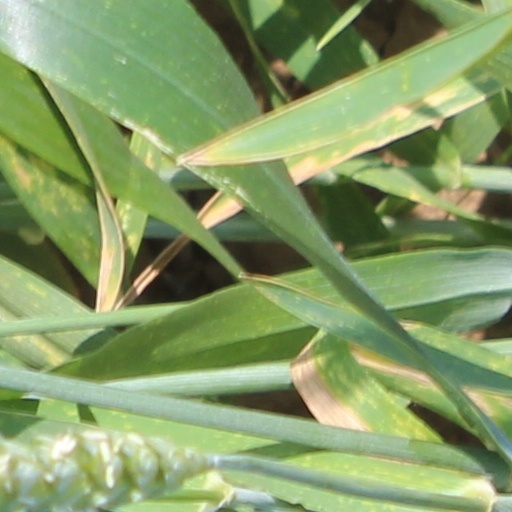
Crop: wheat